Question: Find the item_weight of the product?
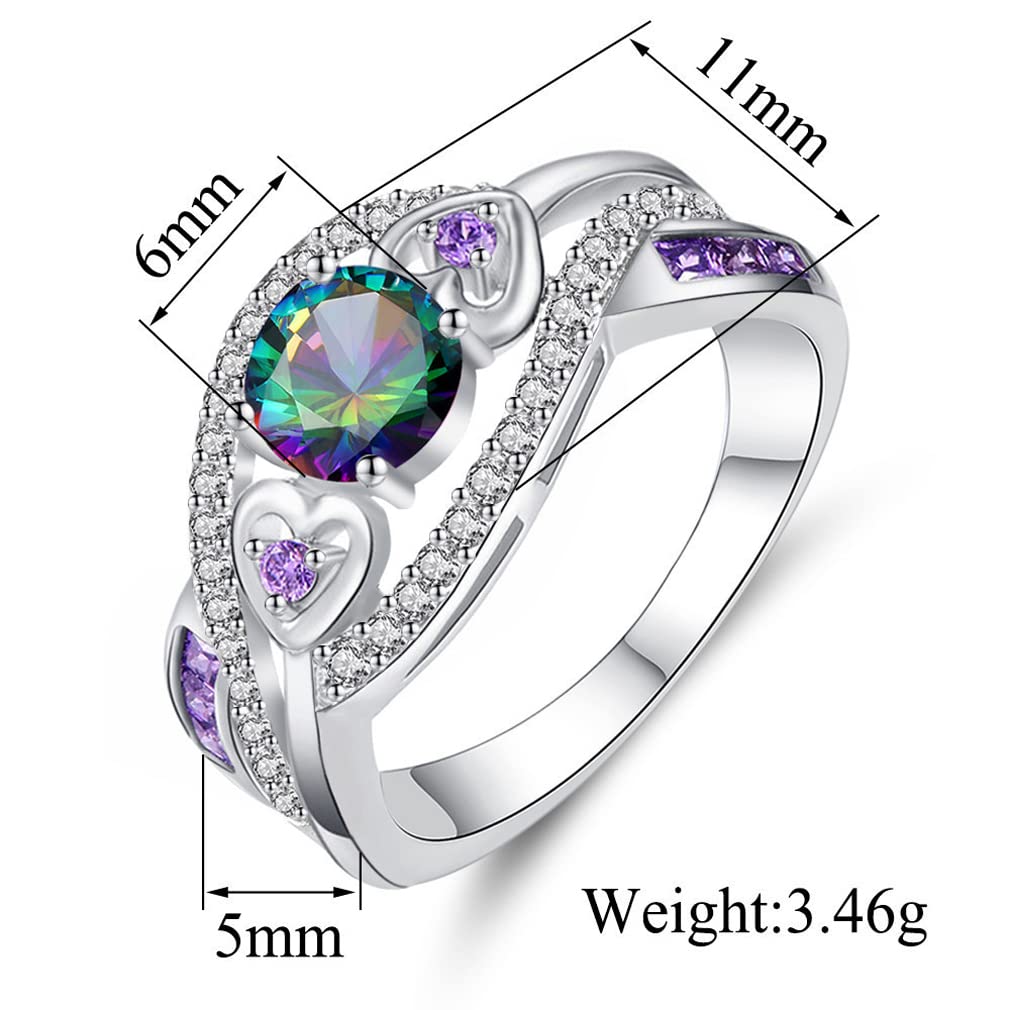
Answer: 3.46 gram